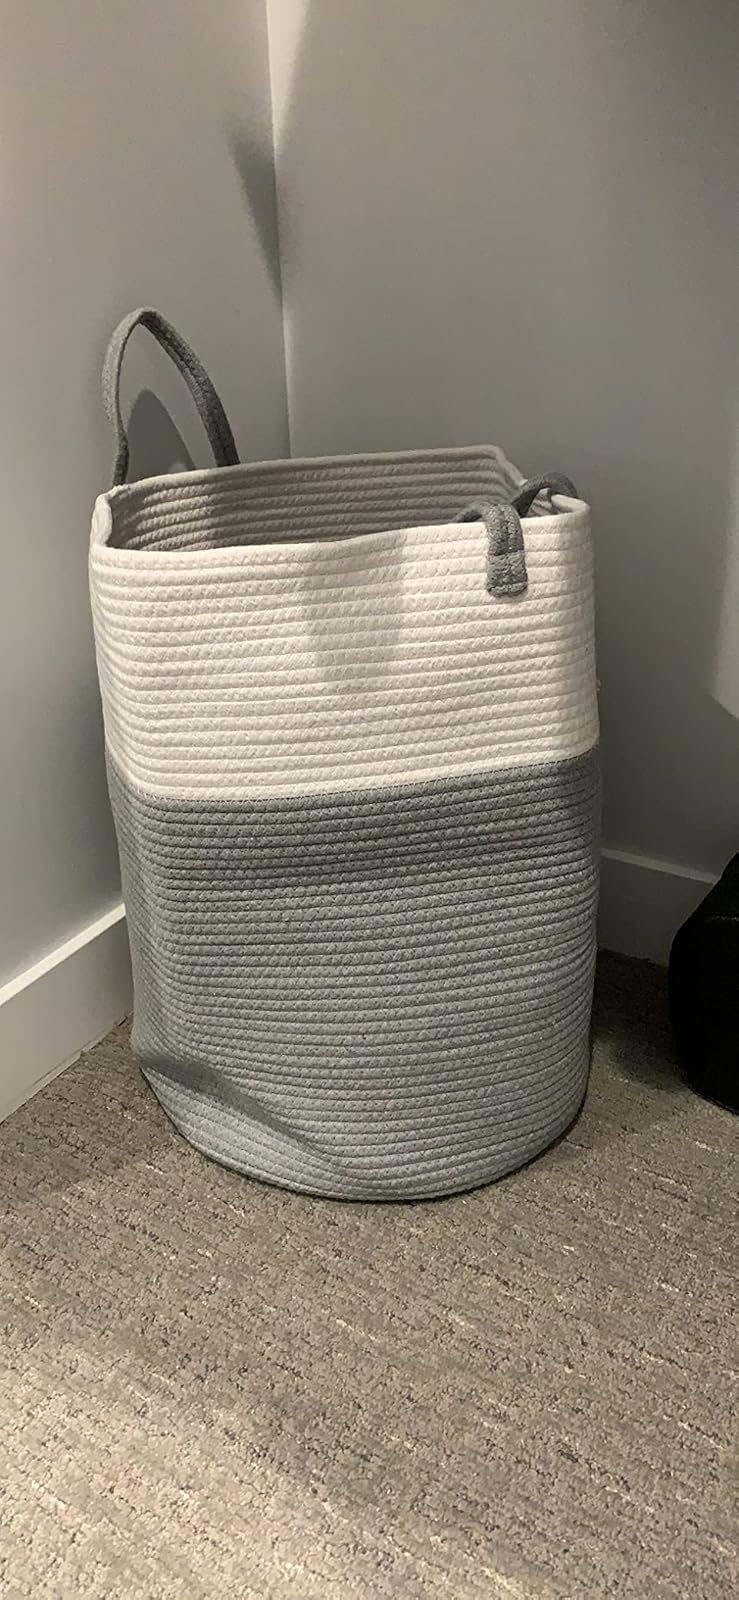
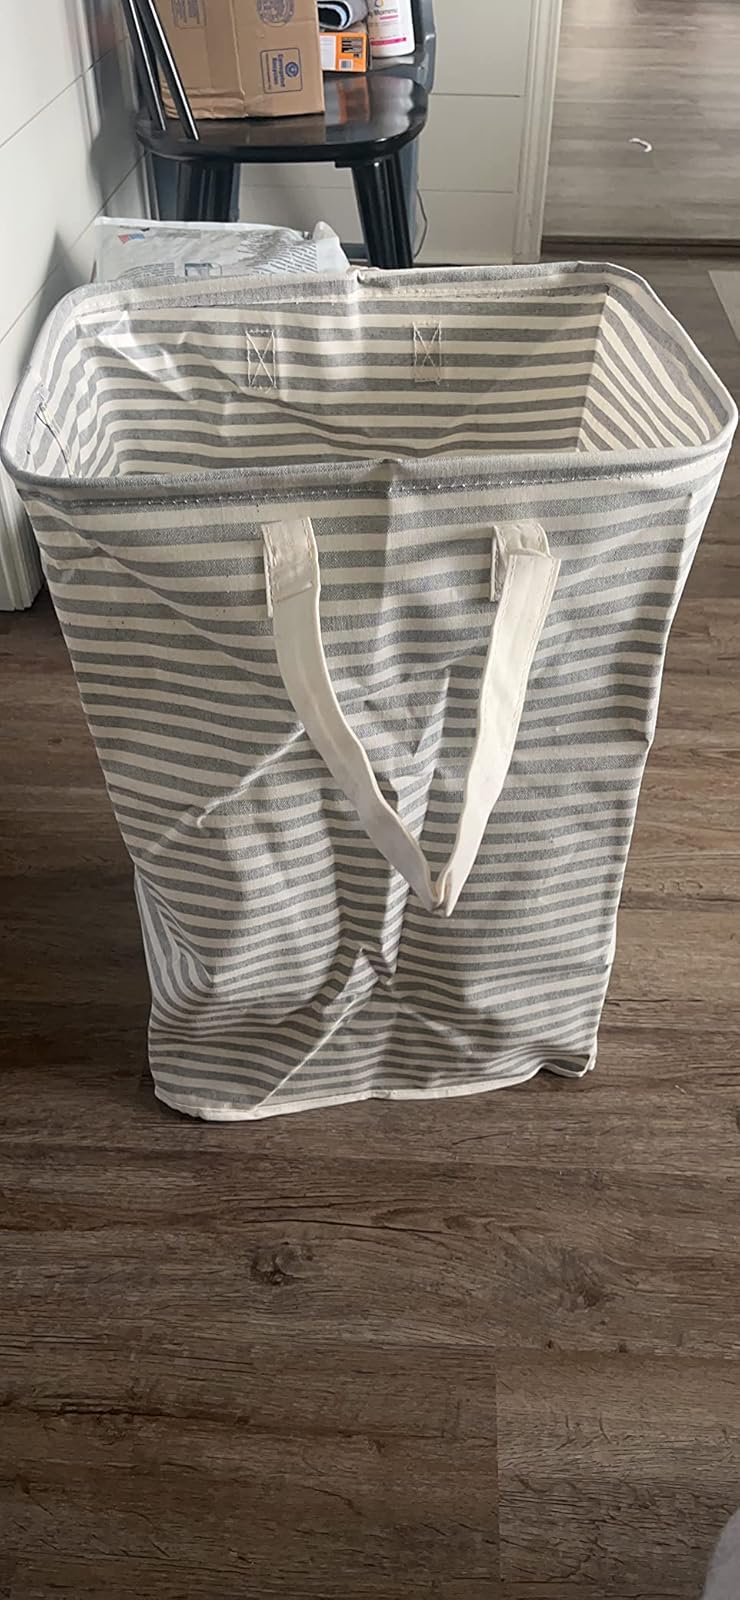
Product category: items_hamper
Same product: no